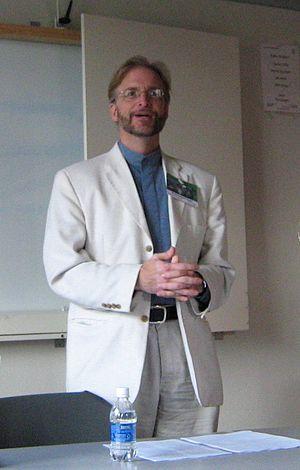
Bruce Holland Rogers, né en 1958 à Tucson en Arizona, est un écrivain américain de science-fiction, d'horreur et de fantasy. Il vit à Londres depuis 2008.